Jordan Ivey

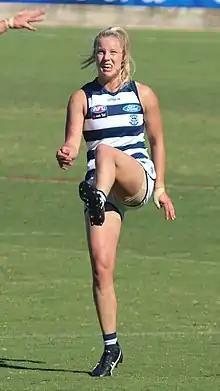
Jordan Ivey in 2019

She was recruited by Carlton Football Club as an injury replacement player mid-way through the 2017 season. She made her debut in Carlton's round 6, 2017 match against at Domain Stadium. She was delisted at season's end after having played two matches.